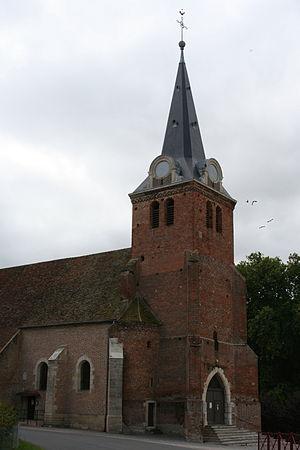
Pierre-de-Bresse, Eglise vue du Nord